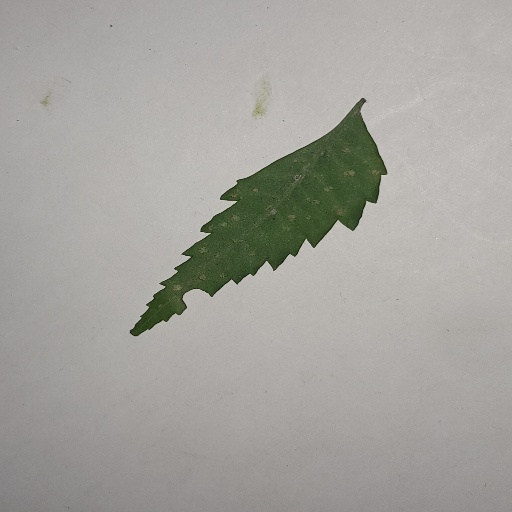
Species: Neem
Leaf condition: Powdery Mildew